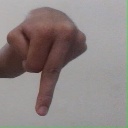
अक्षर: प